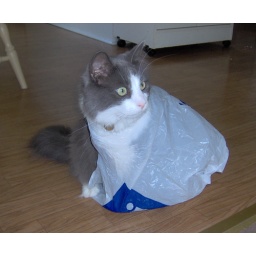
My cat in a grocery store bag